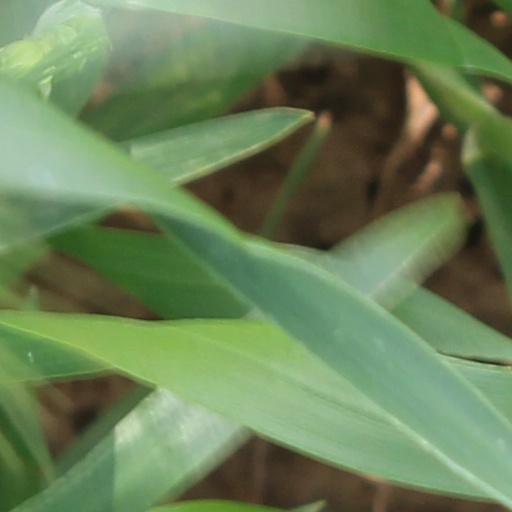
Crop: wheat